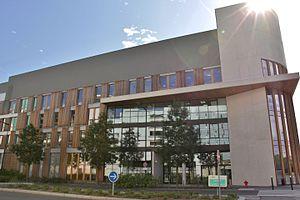
Le bâtiment de l'UFR Santé Simone Veil (UVSQ).
Montigny-le-Bretonneux est une commune française située dans le département des Yvelines, en région Île-de-France. Comme les habitants de Montigny-lès-Cormeilles dans le Val-d'Oise, ses habitants se nomment les Ignymontains et Ignymontaines.
L’université de Versailles-Saint-Quentin-en-Yvelines est une université française créée en 1991, située dans le département des Yvelines ainsi que depuis 2002 dans celui des Hauts-de-Seine et est l'une des deux universités membres-associées de l'Université Paris-Saclay.